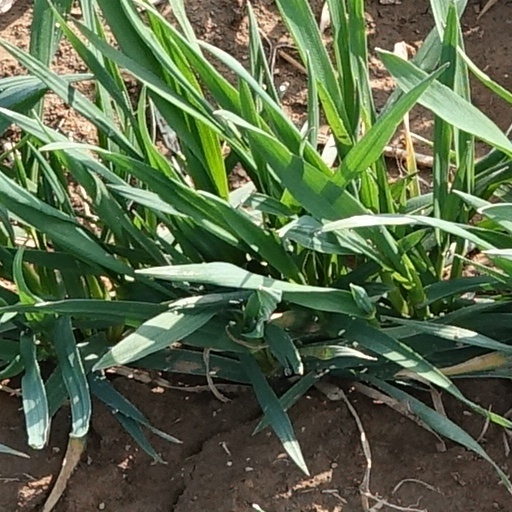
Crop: wheat